Monochrome Mobius: Rights and Wrongs Forgotten

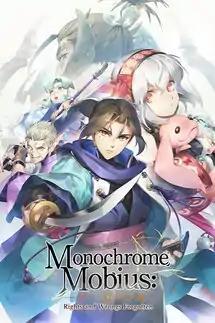

is a role-playing video game developed by Aquaplus and Design Act. A part of the "Utawarerumono" series, the game commemorates the series' 20th anniversary and was released on November 17, 2022 for the PlayStation 4 and PlayStation 5 in Japan, and Windows worldwide. A worldwide release for the PlayStation 4 and PlayStation 5 versions was in September 2023.